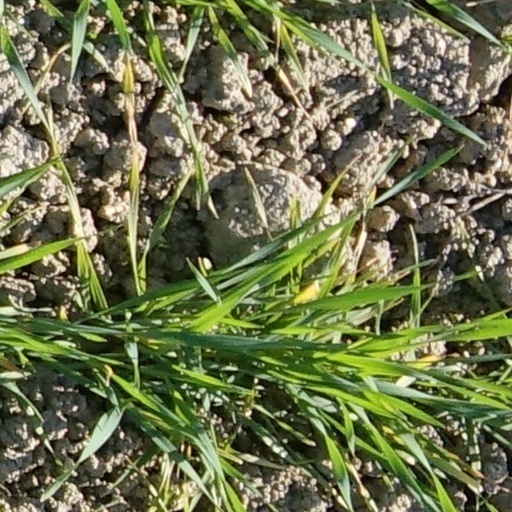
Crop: wheat